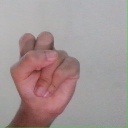
अक्षर: स